Chauncey Vibbard

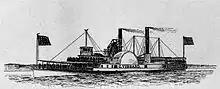
The steamboat "Chauncey Vibbard", named after the subject

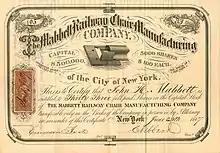
Mabbett Railway Chair Manufacturing Company share certificate, signed by Vibbard in June 1867

Following the war Vibbard continued his business career. He was an organizer of the Family Fund Insurance Company in 1864, and served as its President until 1886. He was also an owner of Foote, Vibbard & Co., a venture formed to provide supplies and equipment to railroads.